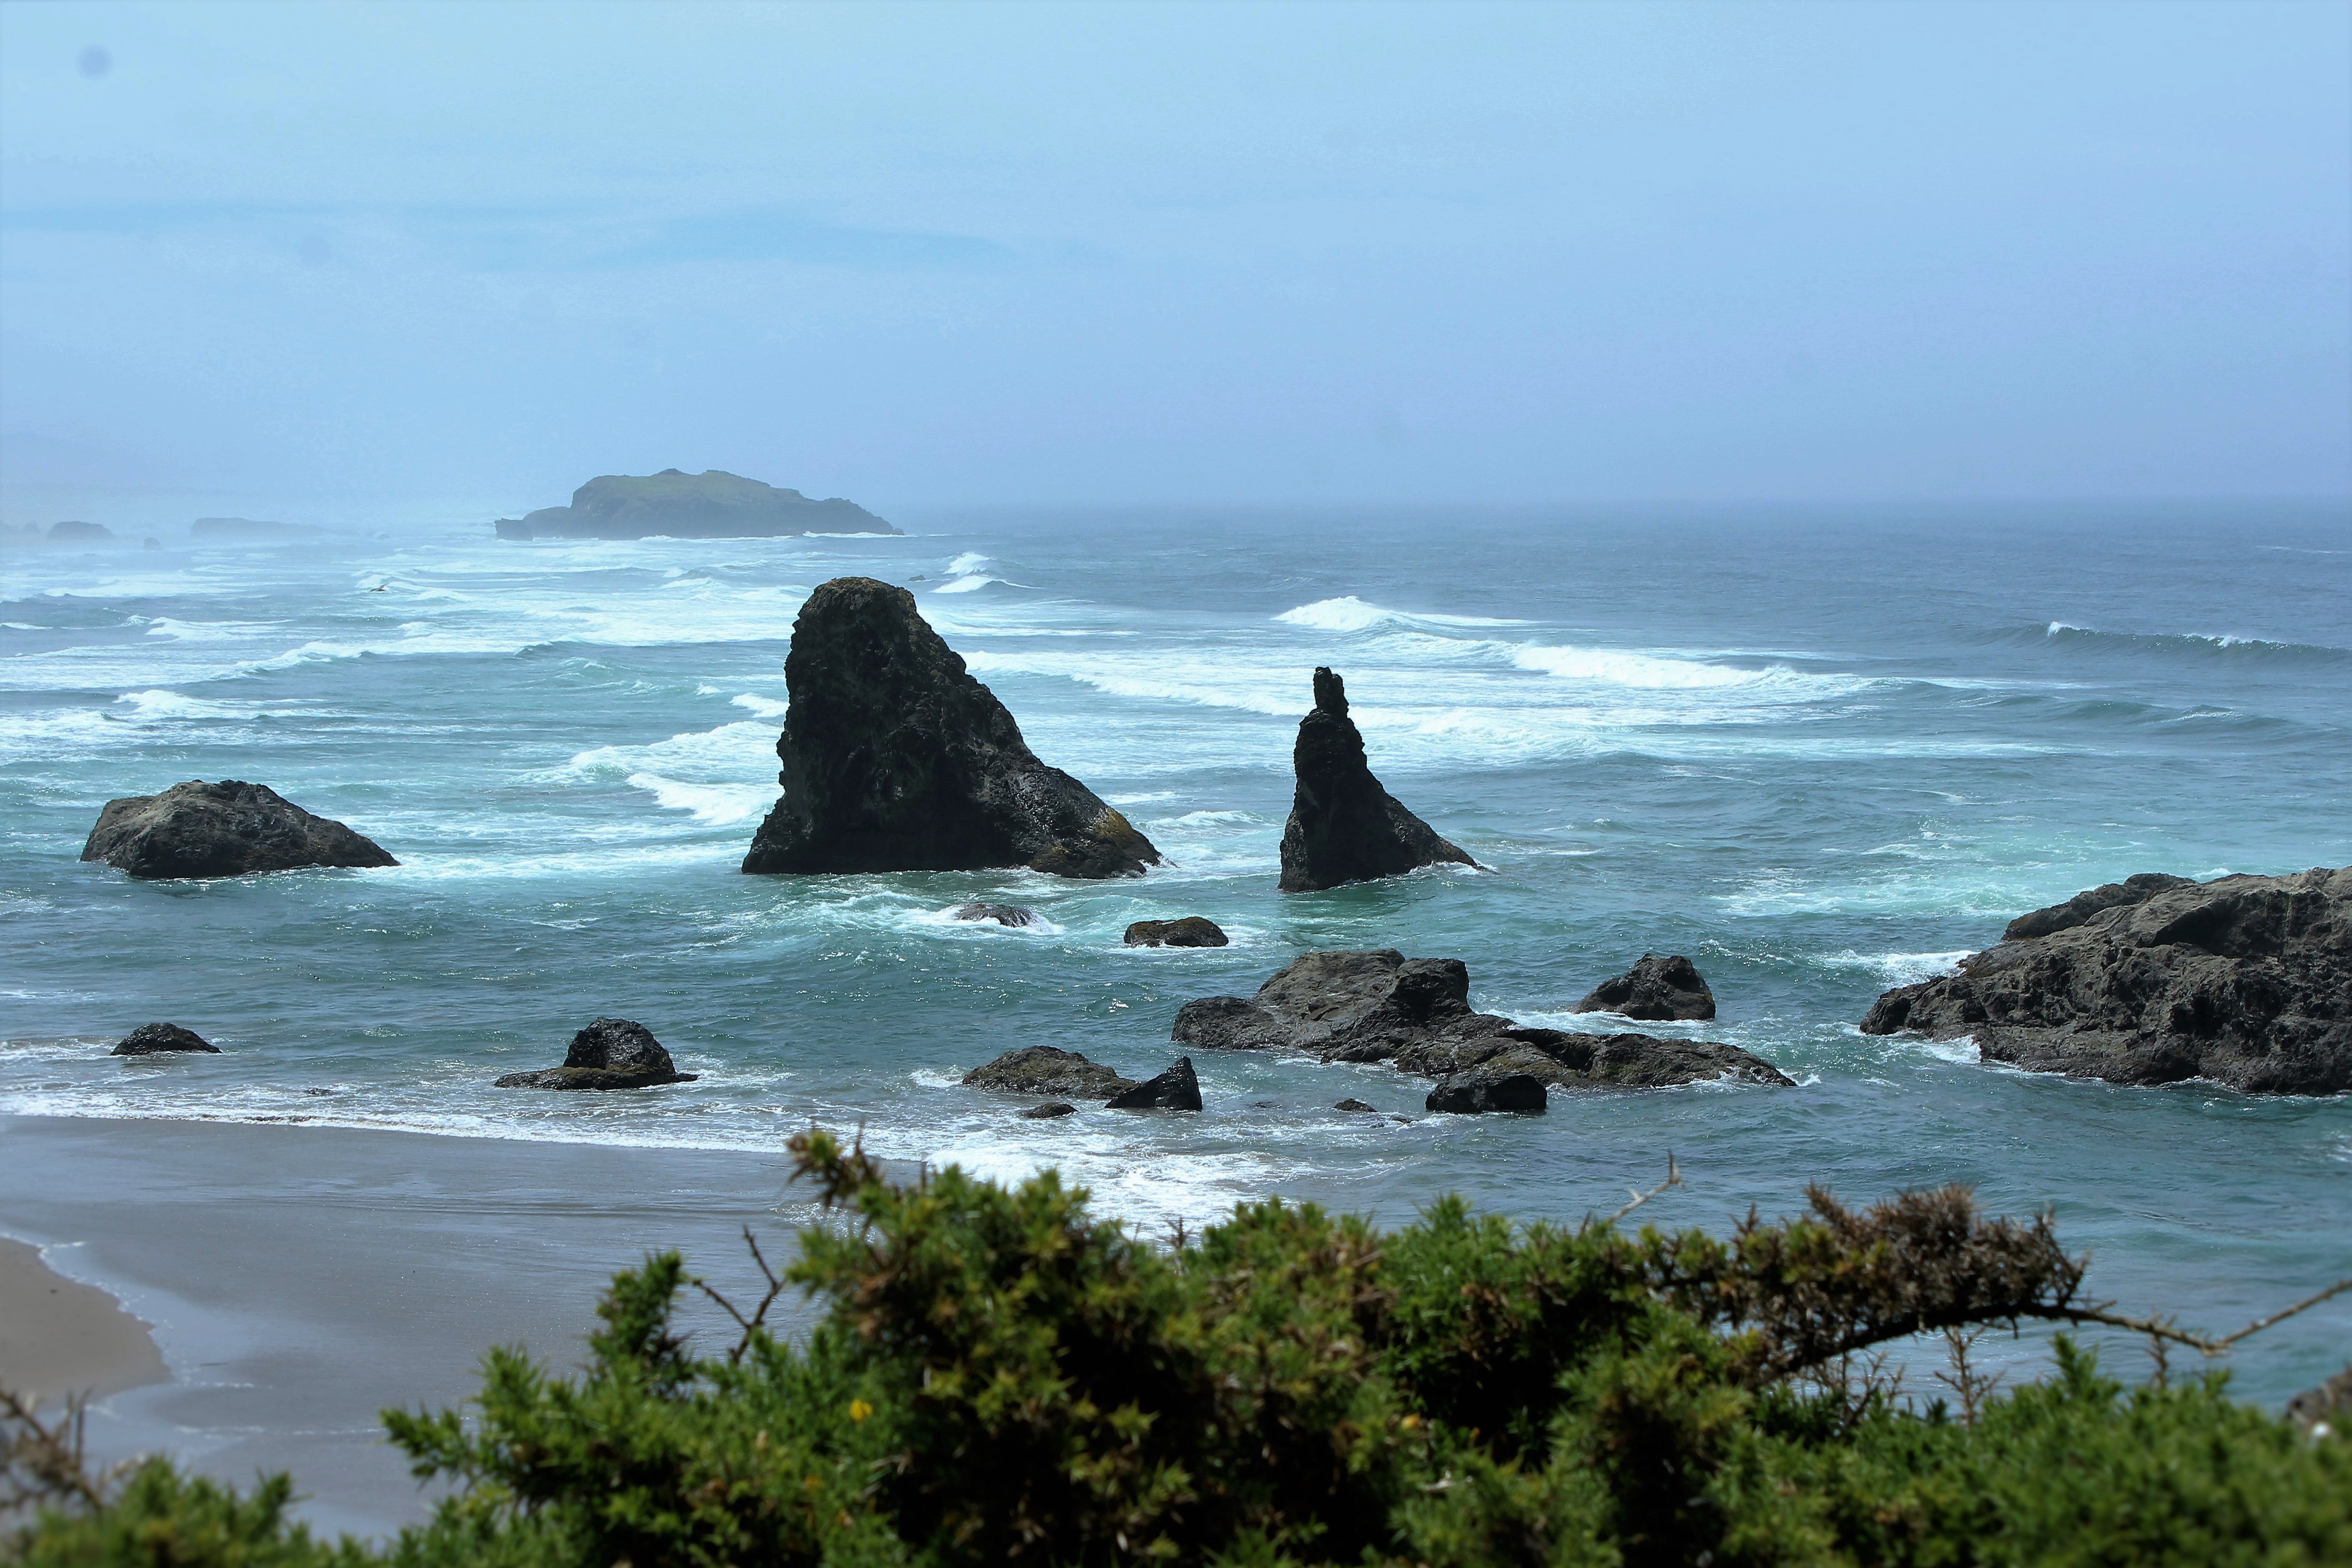
beach, landscape, sea, coast, water, rock, ocean, horizon, sunset, shore, wave, tide, travel, coastline, cliff, daytime, surf, cove, scenic, seascape, bay, island, haystack, terrain, material, body of water, outdoors, cape, islet, cetacean, wind wave